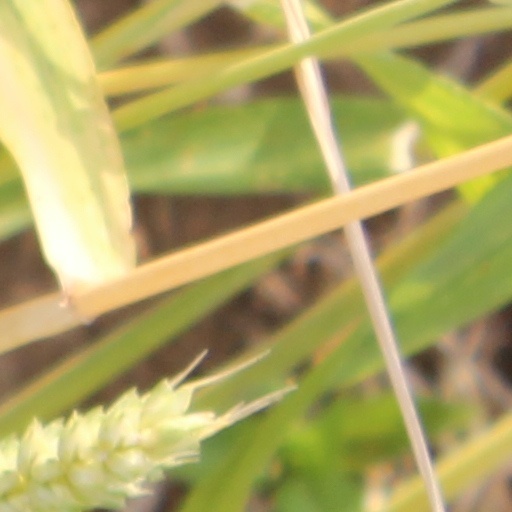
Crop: wheat